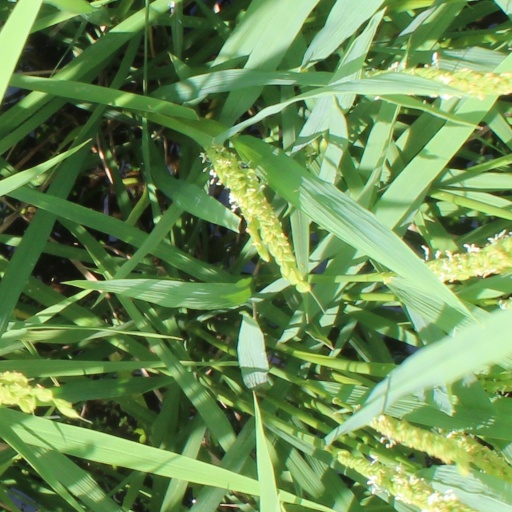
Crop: rice